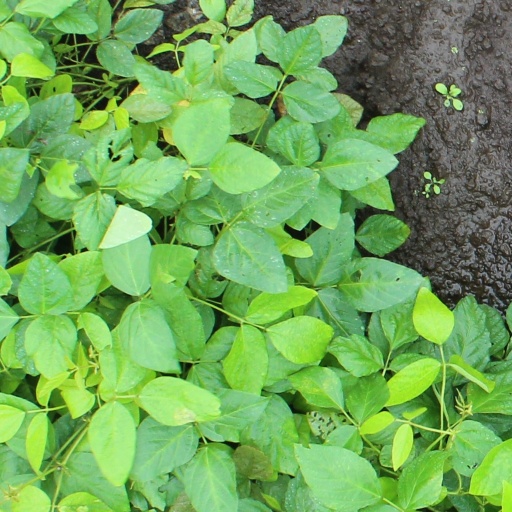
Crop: soybean